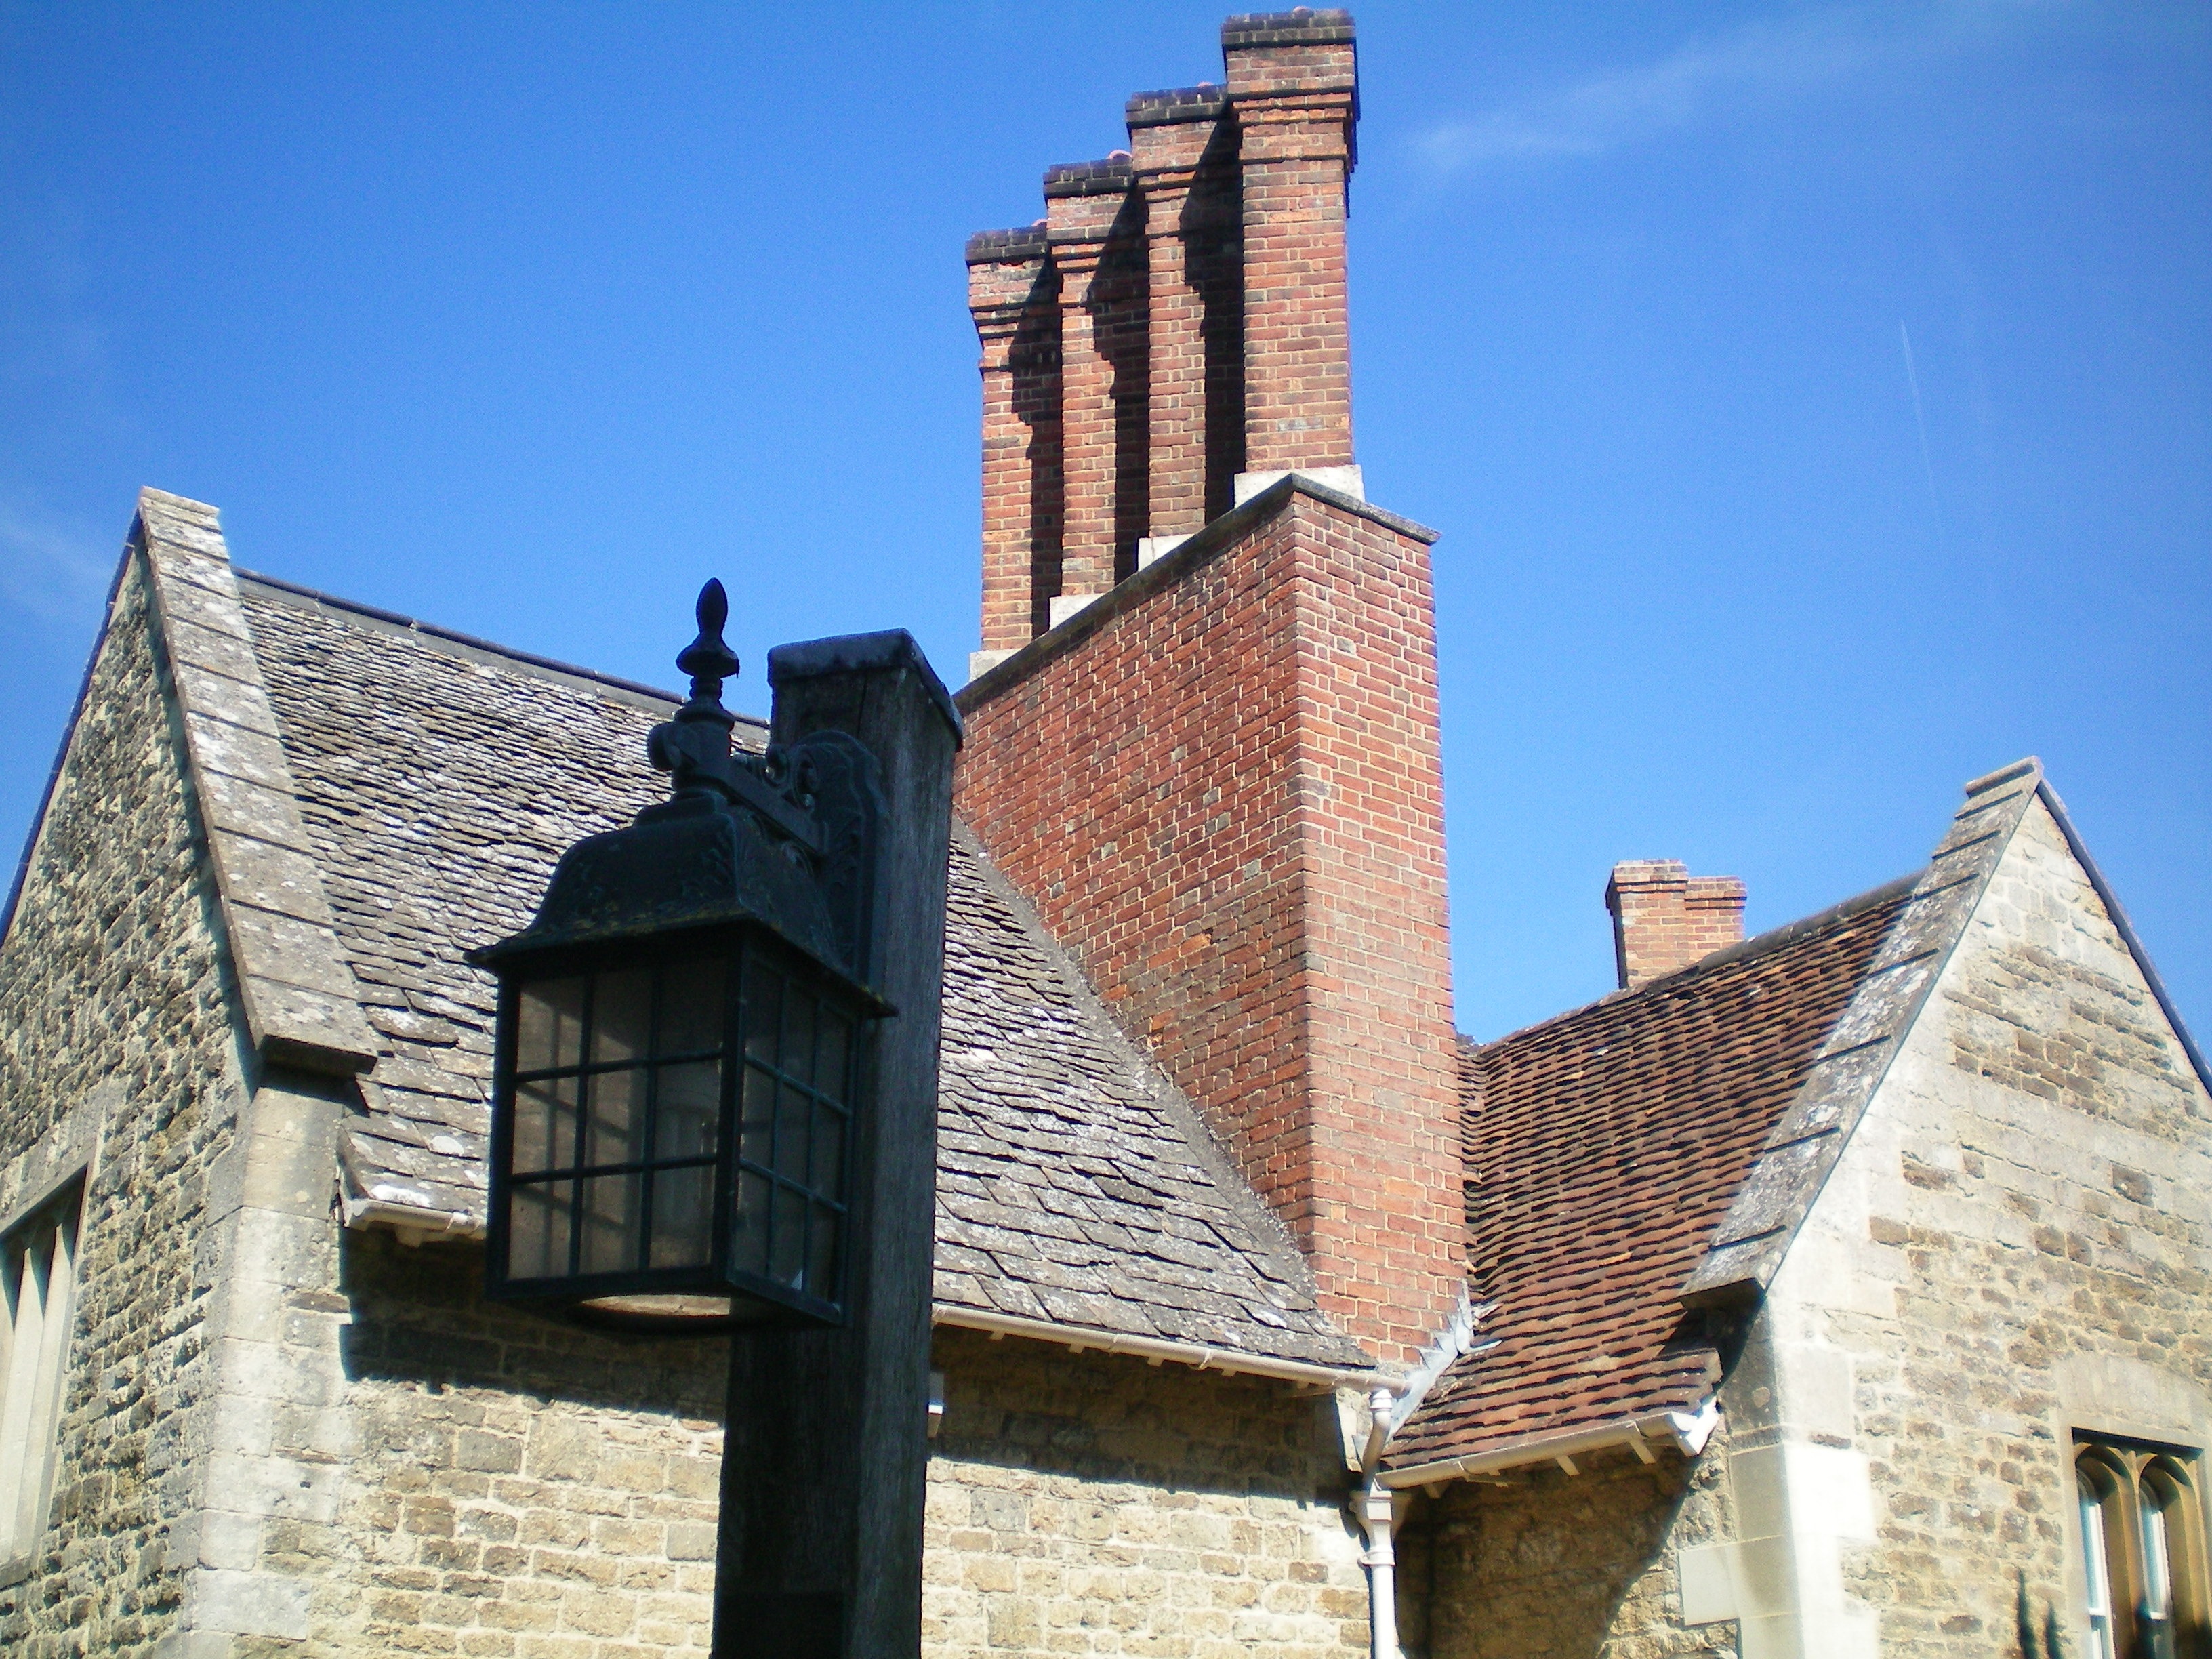
architecture, house, town, roof, building, village, tower, cottage, chimney, landmark, facade, church, chapel, tourism, brick, place of worship, england, oxford